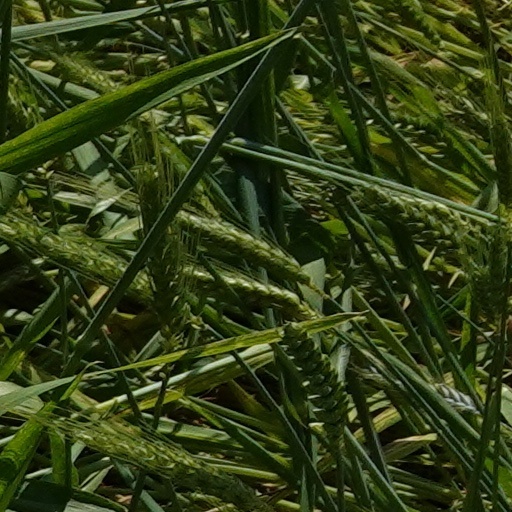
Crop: wheat